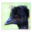
Label: bird